Bemidbar (parashah)

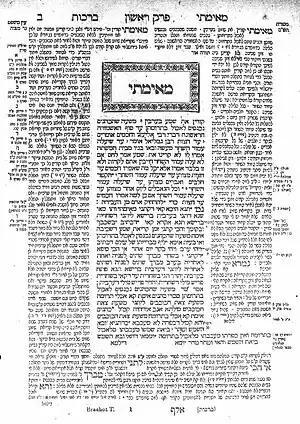
Talmud

Observant Jews recite the concluding lines of the haftarah, Hosea 2:21–22, when they put on "tefillin" in the morning. They wrap the "tefillin" strap around their fingers as a groom puts a wedding ring on his betrothed, symbolizing the marriage of God and Israel.